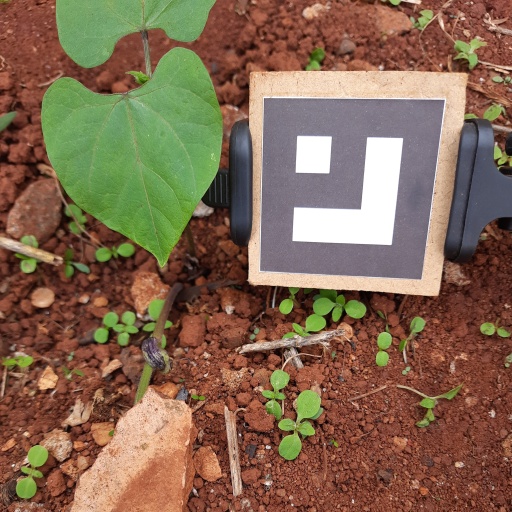
Observations: flat surface, no eating holes, under shade